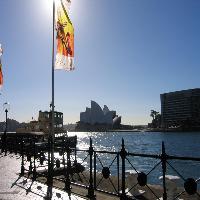
Weather: sun or clear